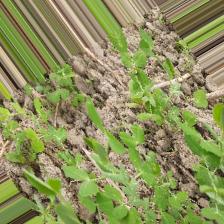
Label: Powdery Mildew